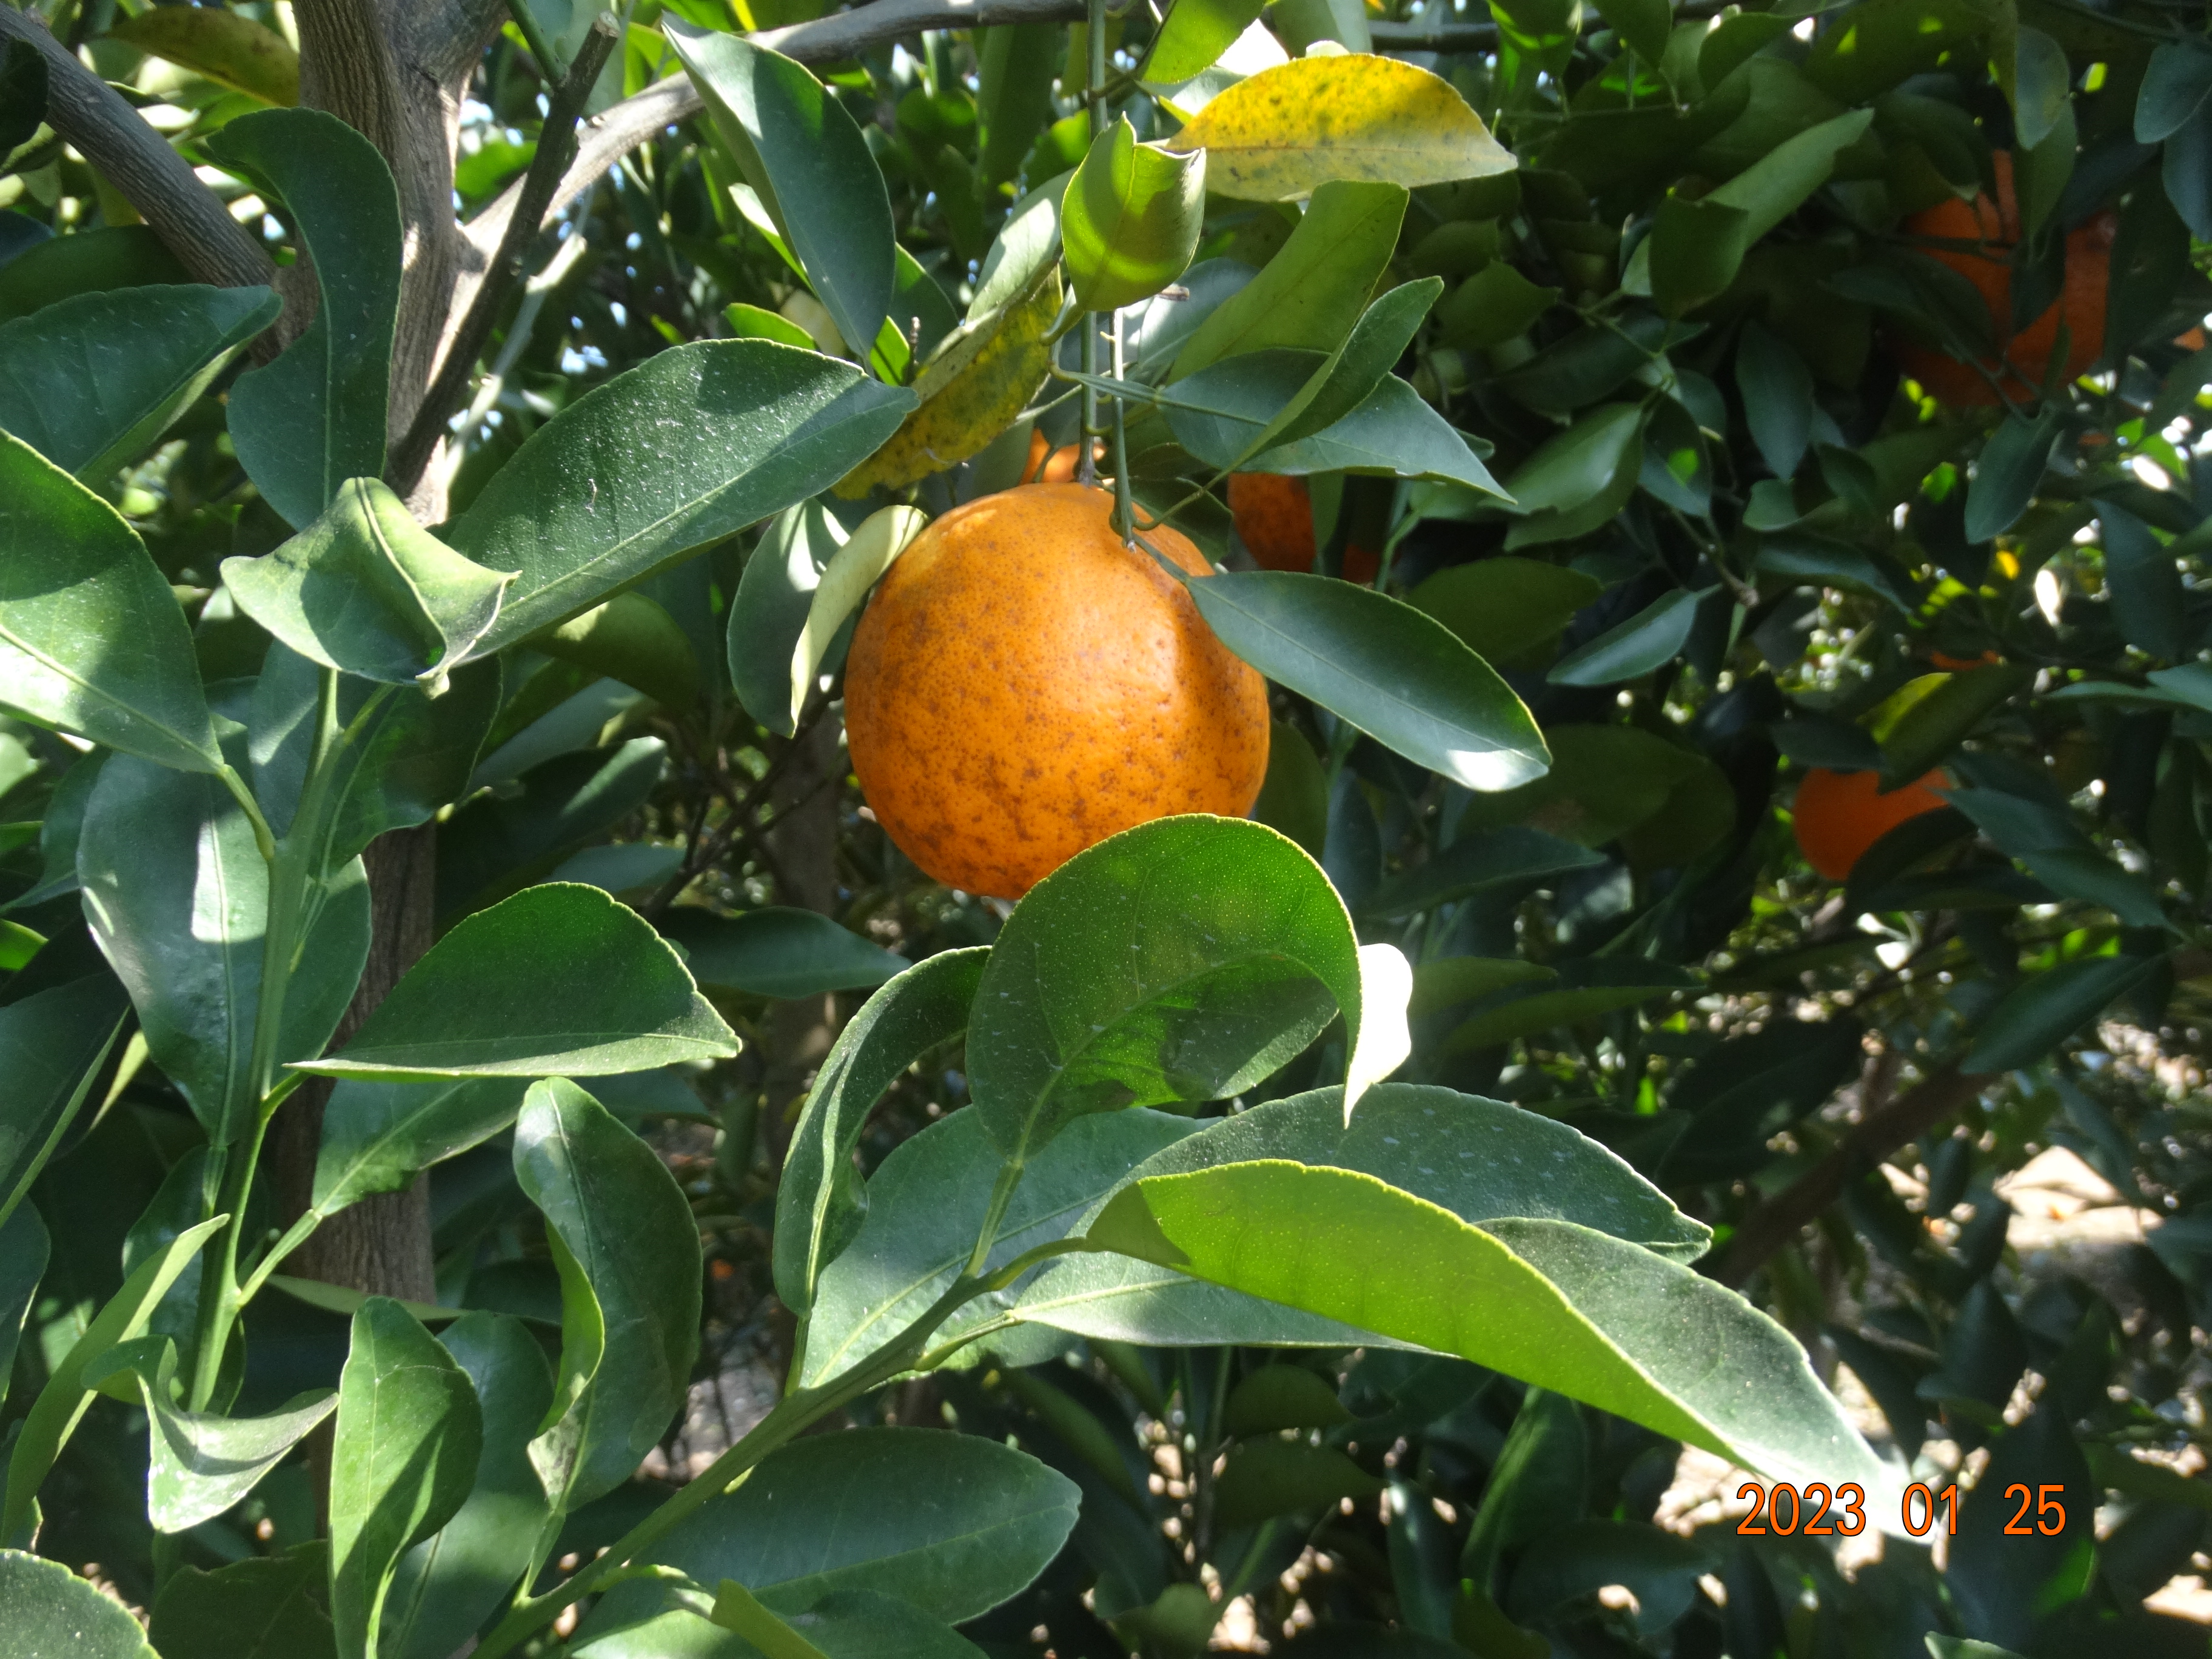
Citrus fruit variety: ponkan